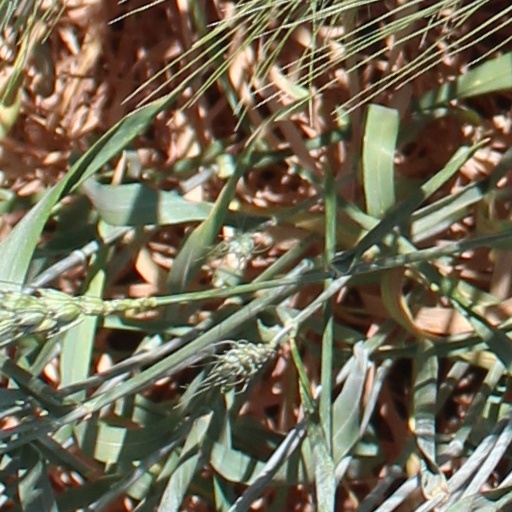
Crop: wheat